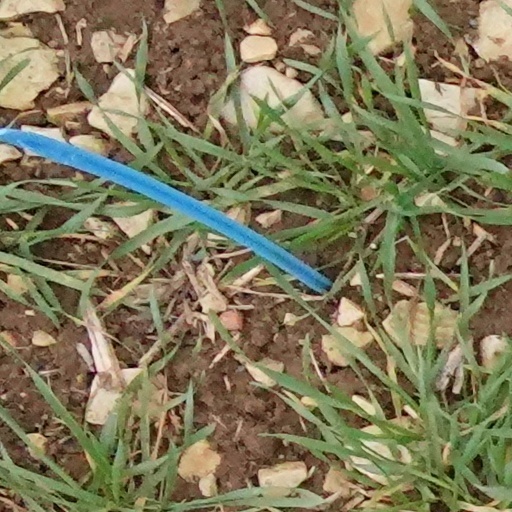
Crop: wheat